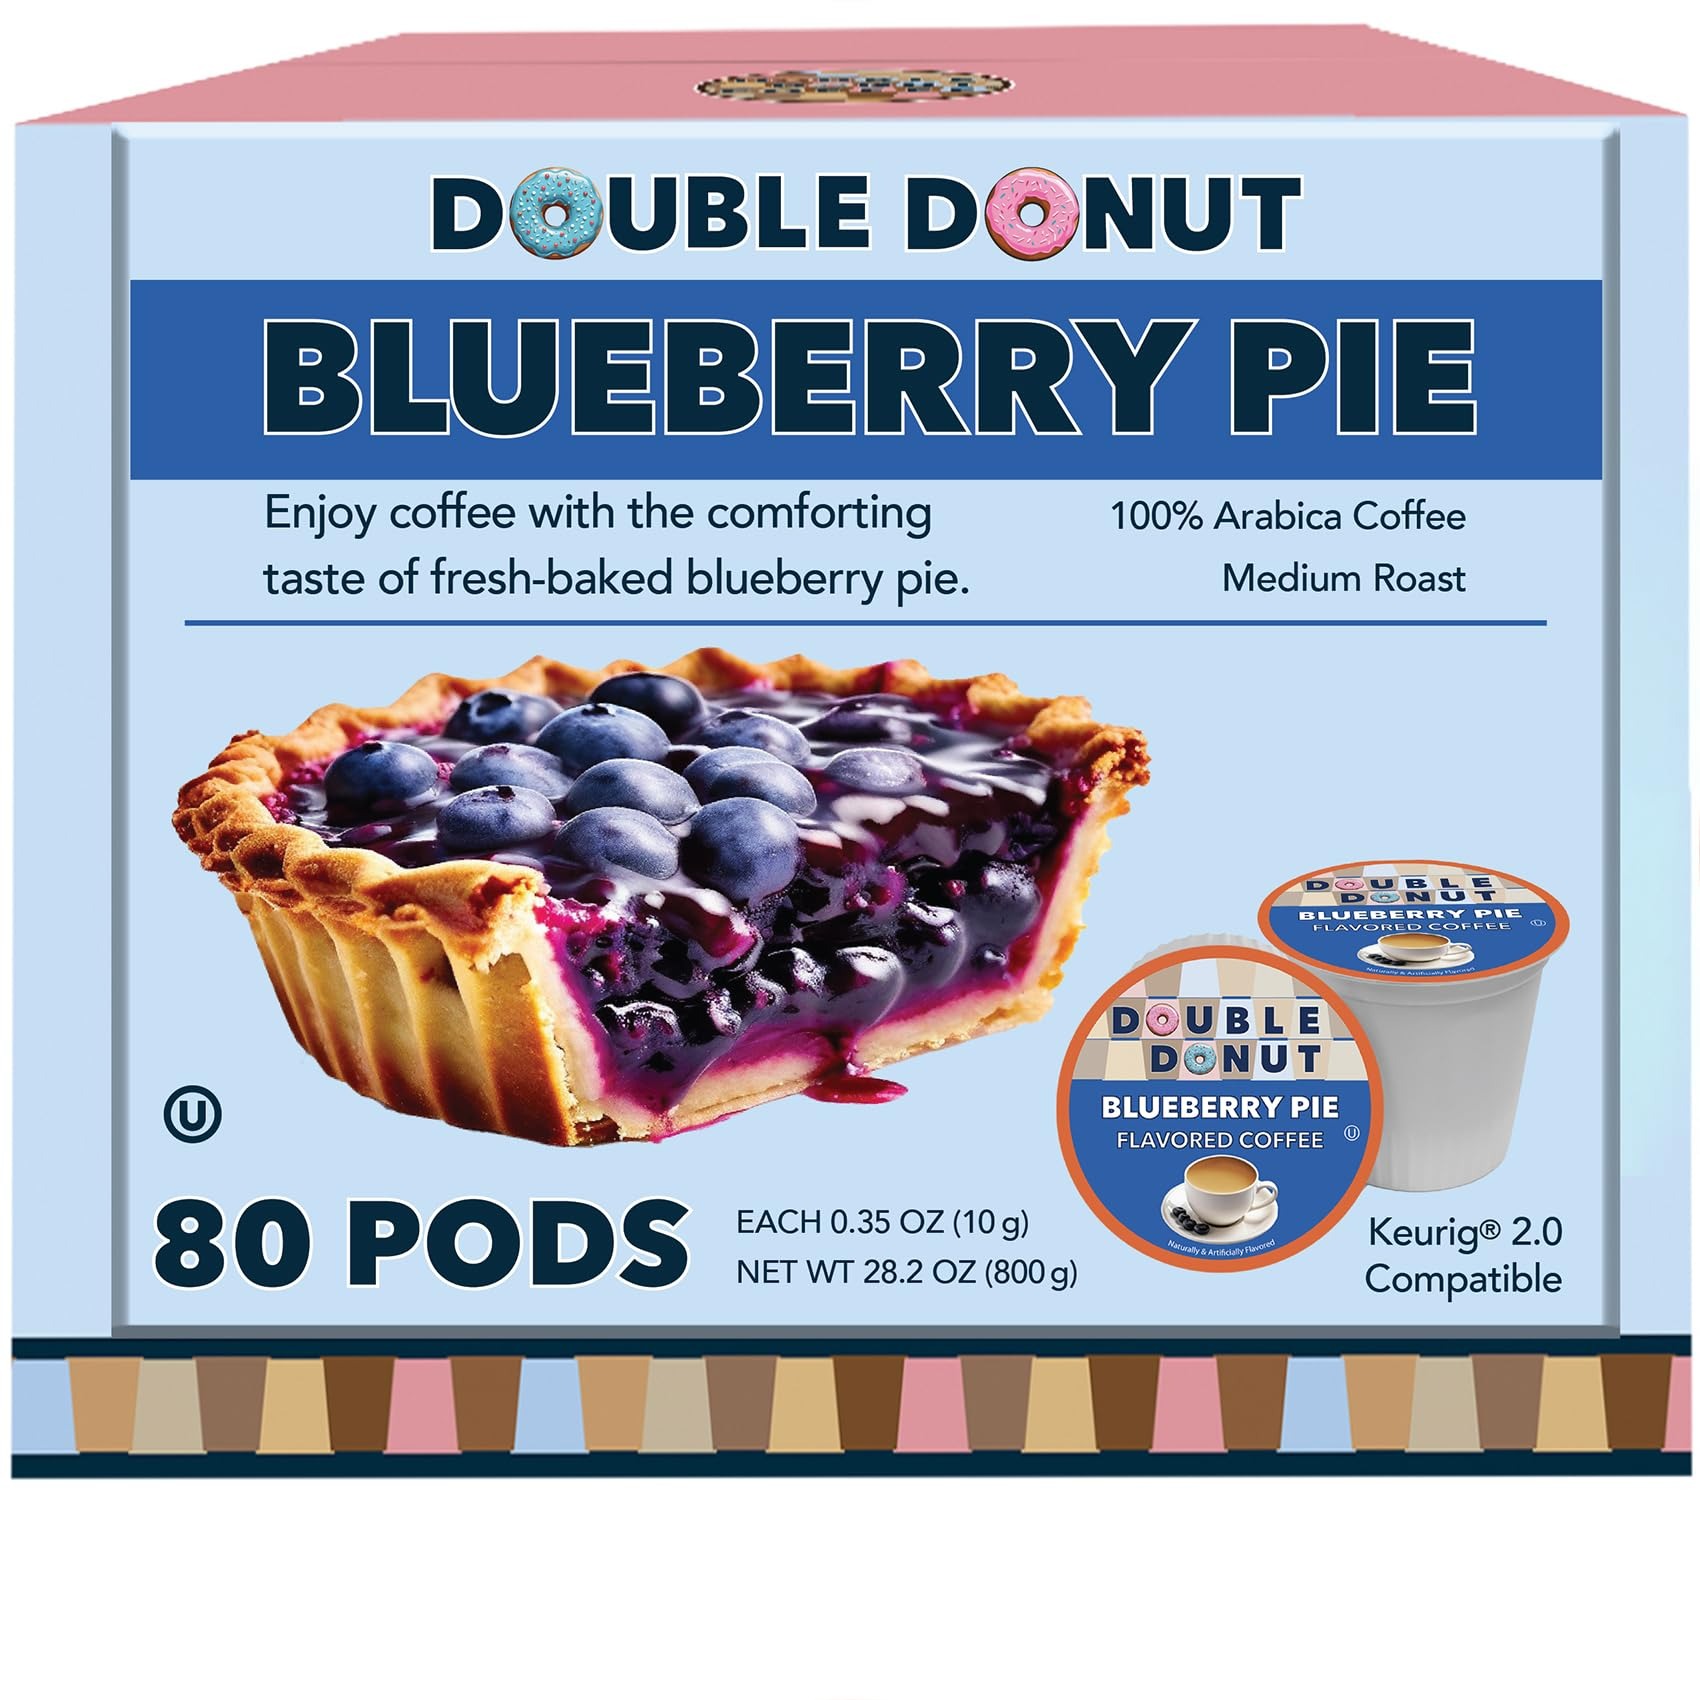
Item Name: Double Donut Coffee Blueberry Coffee in Single Serve Pods, Flavored Coffee For the Keurig K Cups Coffee Brewer, from Double Donut, 80 Cups
Bullet Point 1: RICH FLAVOR IN EVERY SIP: Double Donut’s Medium Roast Blueberry Pie is a mouthwatering blend of medium roast Arabica coffee bursting with the comforting taste of fresh-baked blueberry pie.
Bullet Point 2: COMPATIBLE WITH YOUR FAVORITE BREWERS: Double Donut Coffee’s Blueberry Pie is perfect for your Keurig 1.0 or 2.0 Brewing Machines. Drink a hot mug on a frosty morning, or enjoy a refreshing iced coffee beverage on a warm, sunny day.
Bullet Point 3: HIGH-QUALITY INGREDIENTS FOR YOUR MIND AND BODY: Our blend of Arabica beans not only creates the ideal taste, but each capsule is sugar-free, gluten-free, vegan, certified Kosher, and Pareve.
Bullet Point 4: ECO-FRIENDLY PODS: Double Donuts ensures your tastebuds will thank you as you sip this Blueberry Pie Blend. Rest assured, Mother Nature will thank you as well, because each pod for Keurig Kcups is 100% recyclable.
Bullet Point 5: PLEASE NOTE: Keurig K Cups, Green MountainⓇ and Keurig are registered trademarks of Green Mountain and/or Keurig. Double Donut has no affiliation with Green Mountain and/or Keurig
Value: 80.0
Unit: Count

Price: 37.67